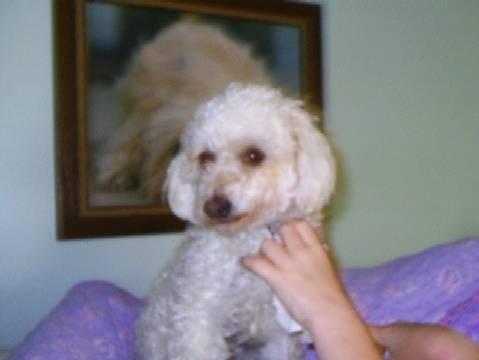
dog